Masurai Masri

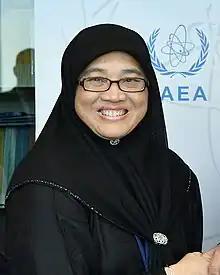
Masurai in 2019

Hajah Masurai binti Haji Masri (born 26 May 1965) is a Bruneian diplomat who became the permanent representative to the United Nations (UN) from 2019 to 2020, and high commissioner to Bangladesh from 2016 to 2019.